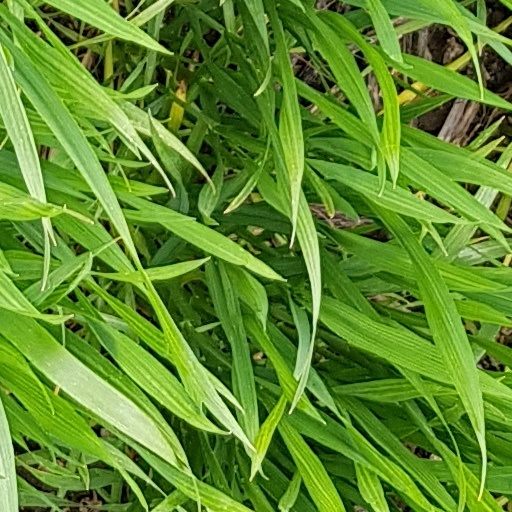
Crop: wheat